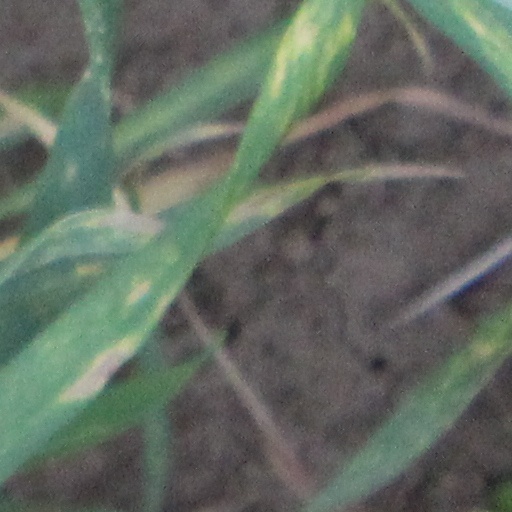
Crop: wheat